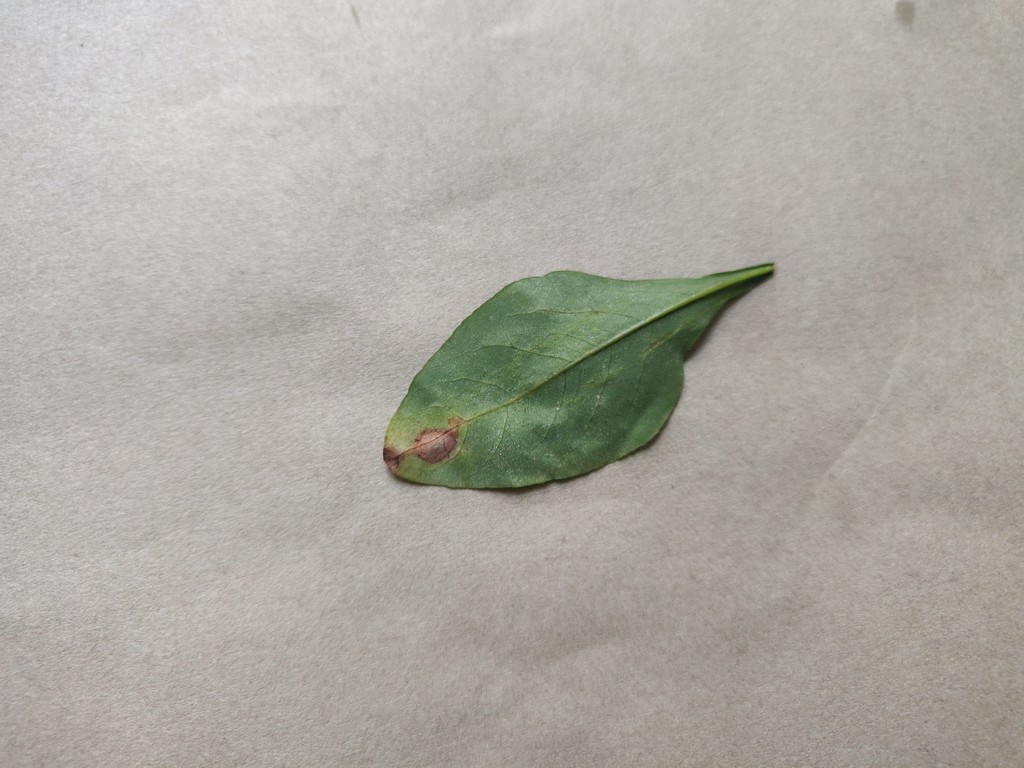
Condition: Unhealthy
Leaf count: single
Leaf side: back